List of prominent mountains of the Alps above 3000 m

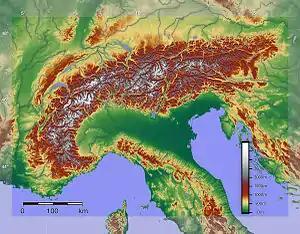
Relief of the Alps

This page tabulates only the most prominent mountains of the Alps, selected for having a topographic prominence of "at least" , all exceeding in height. Although the list contains 537 summits, some significant alpine mountains are necessarily excluded for failing to meet the stringent prominence criterion.